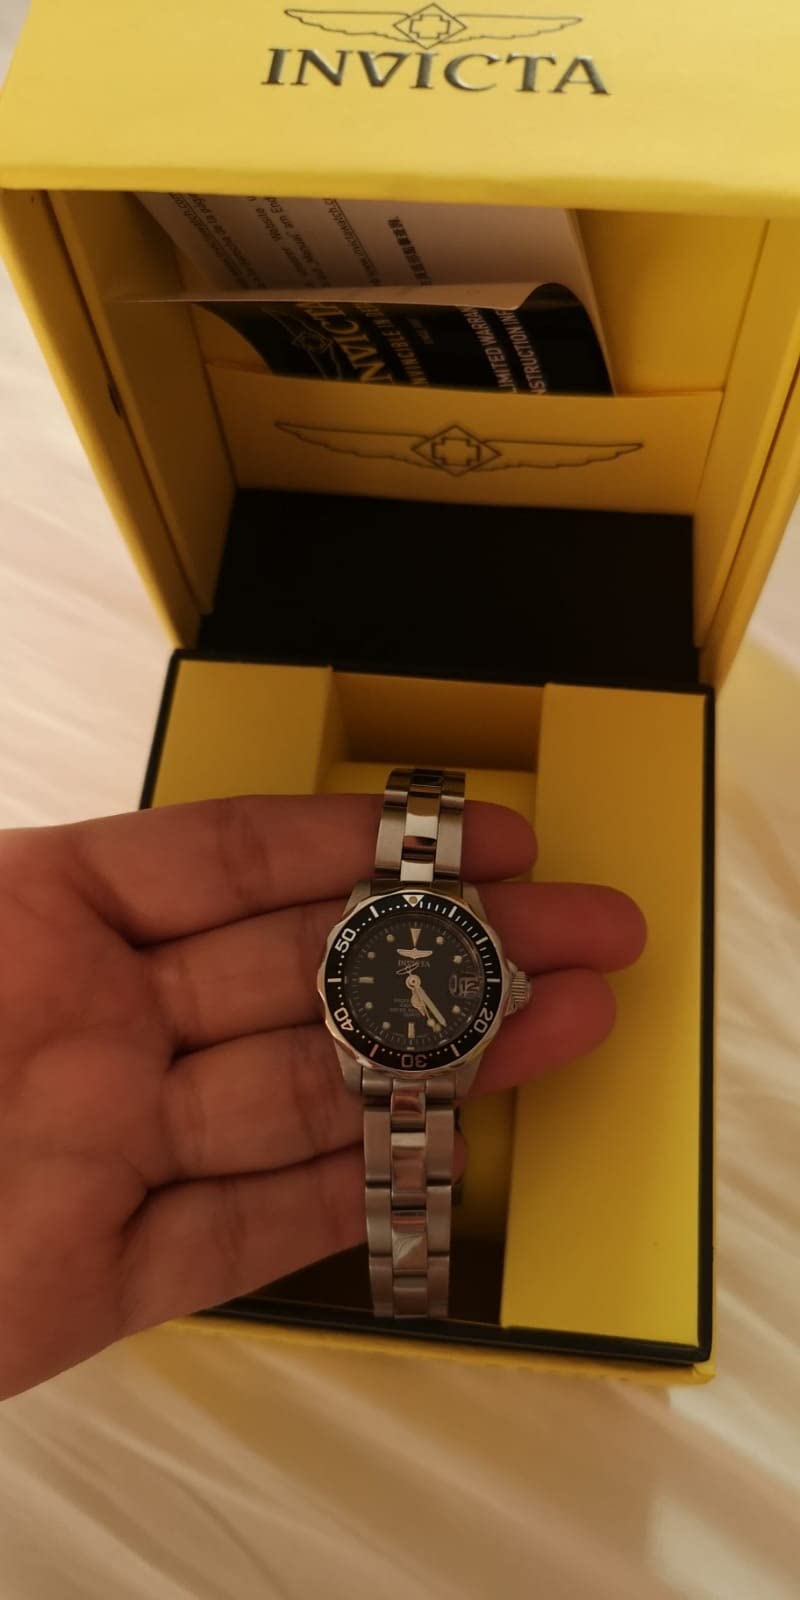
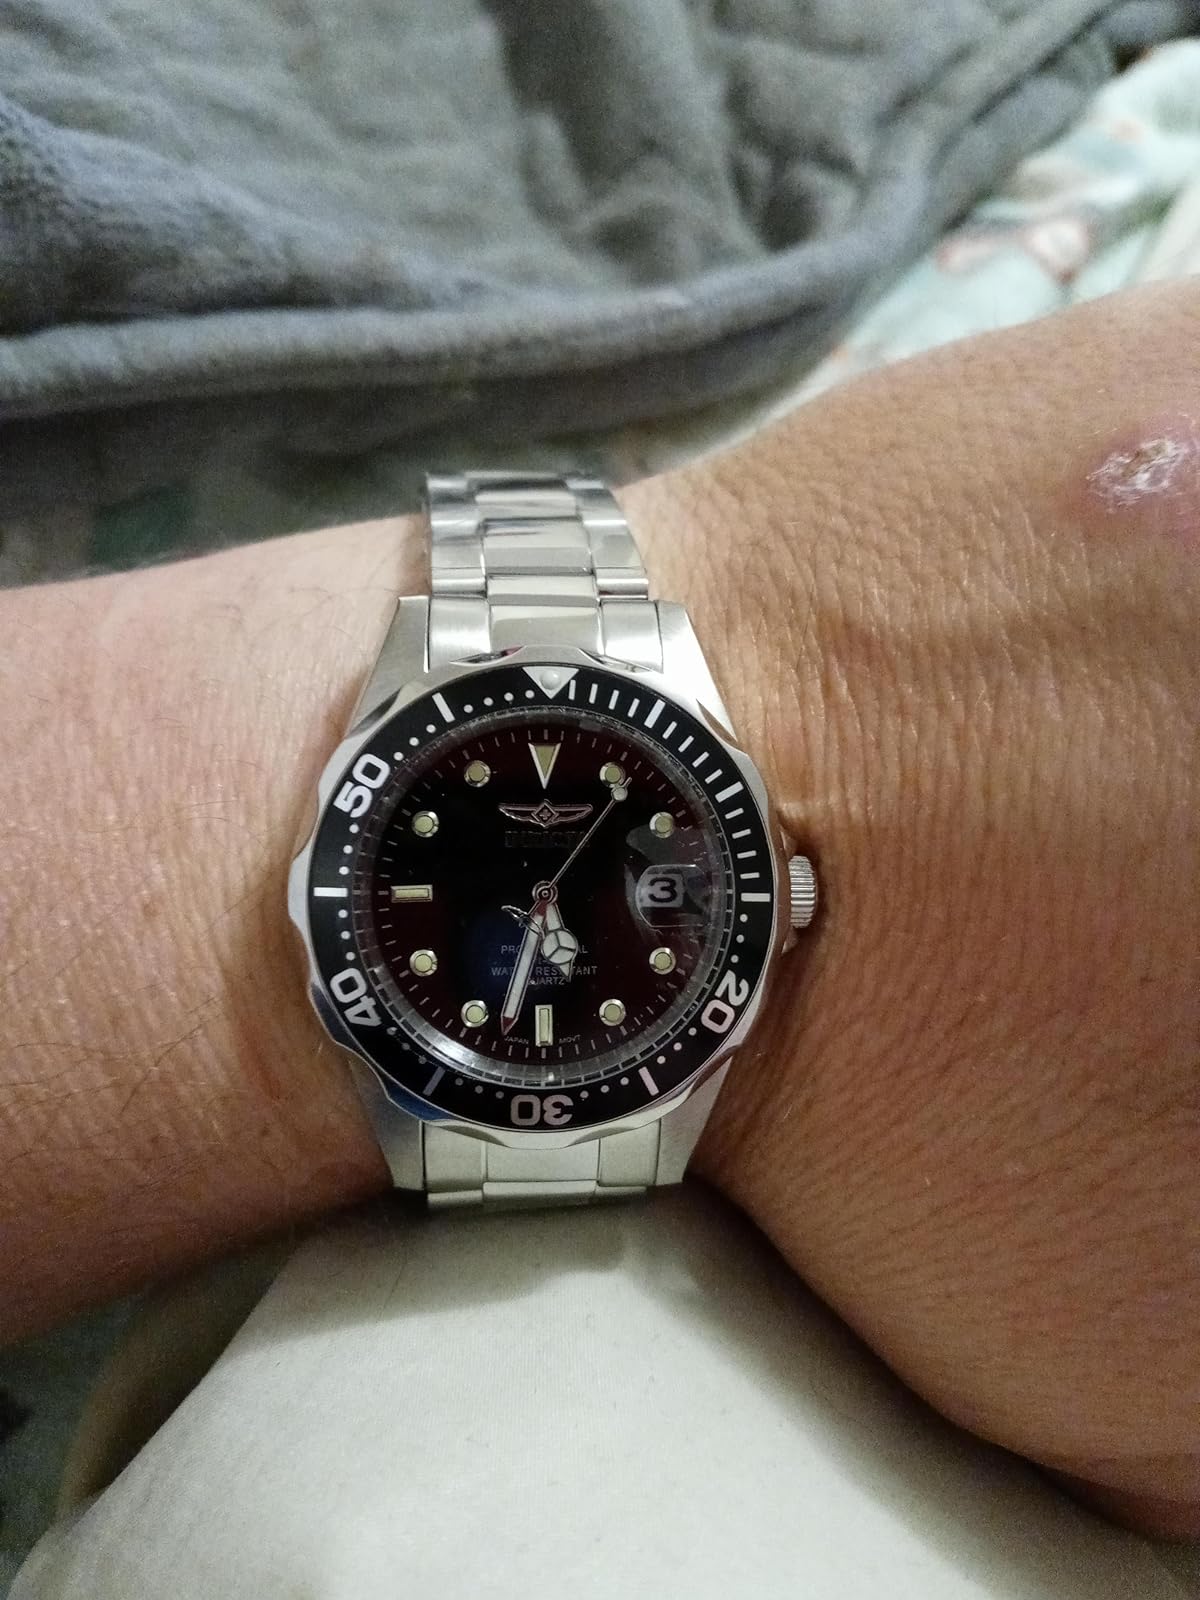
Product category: accessories_watch
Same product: yes